Jersey City, New Jersey

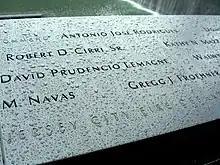
Panel S-29 on the South Pool of the National 9/11 Memorial honors the JCFD.

From 1917 to 1947, Jersey City was governed by mayor Frank Hague. Originally elected as a candidate supporting reform in governance, his name is "synonymous with the early twentieth century urban American blend of political favoritism and social welfare known as bossism". Hague ran the city with an iron fist while, at the same time, molding governors, United States senators, and judges to his whims while also being a close political ally to Franklin D. Roosevelt. Boss Hague was known to be loud and vulgar, but dressed in a stylish manner, earning him the nickname "King Hanky-Panky". In his later years in office, Hague would often dismiss his enemies as "reds" or "commies". Hague lived like a millionaire, despite having an annual salary that never exceeded $8,500. He was able to maintain a fourteen-room duplex apartment in Jersey City, a suite at the Plaza Hotel in Manhattan, and a palatial summer home in the Jersey Shore community of Deal, and travel to Europe yearly in the royal suites of the best ocean liners.